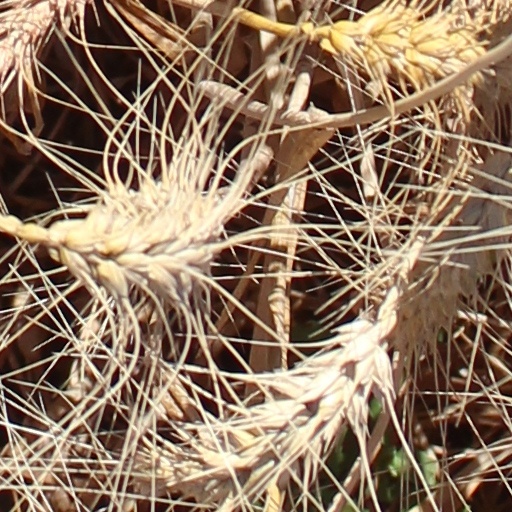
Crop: wheat